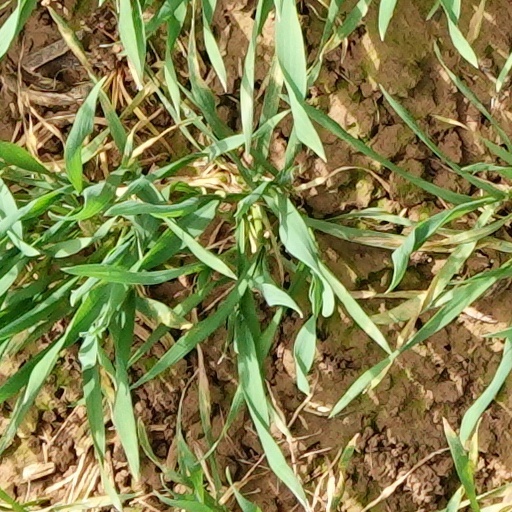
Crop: wheat